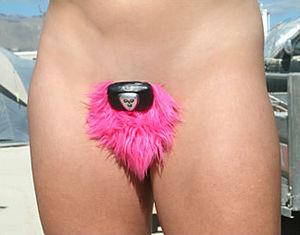
La merkin est une perruque pubienne.